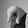
ASL letter: Q